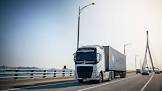
Vehicle type: Cars